Persian cat

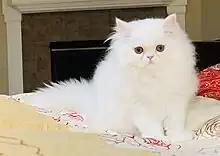
Modern white haired Persian cat

Similarly in 1882, Jane Dieulafoy, travelling in Iran from Isfahan to Shiraz in a caravan heading for Bušehr, observes “an inhabitant of Yezd in Kirmania, who transported from Tauris [Tabriz] to Bombay about twenty beautiful angoras. For several years he constantly travelled between Persia and India and apparently profited from his strange commerce”.